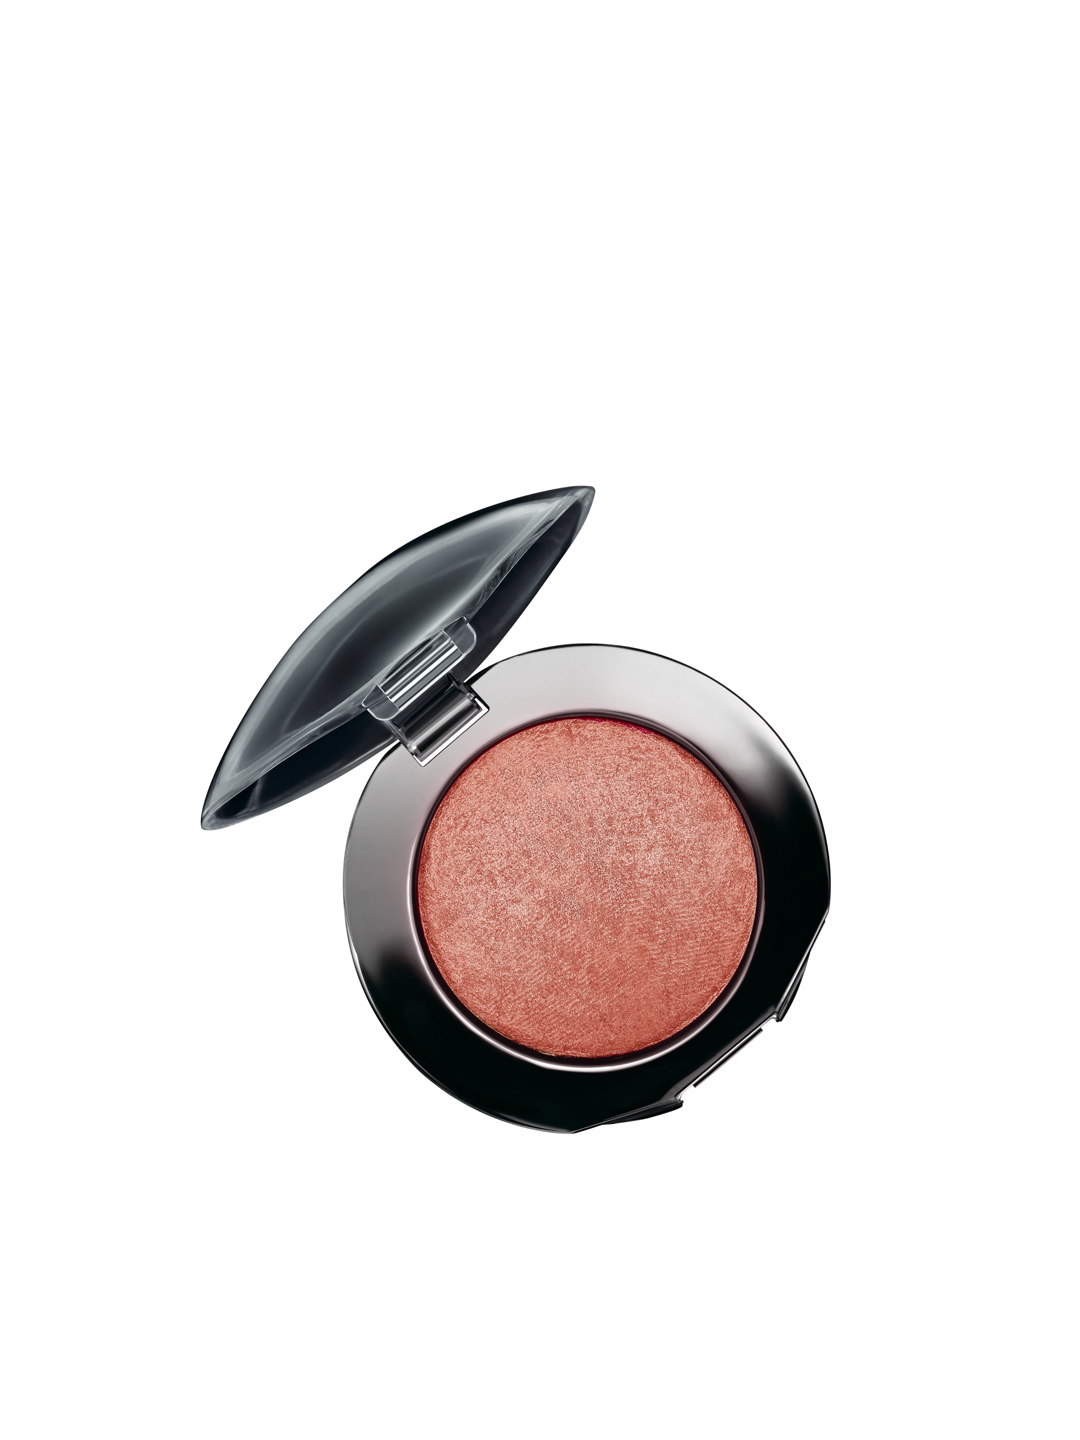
Lakme Cheek Chromatic Night Sheen Blusher
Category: Personal Care / Makeup / Highlighter and Blush
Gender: Women
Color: Brown
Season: Spring 2017
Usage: Casual